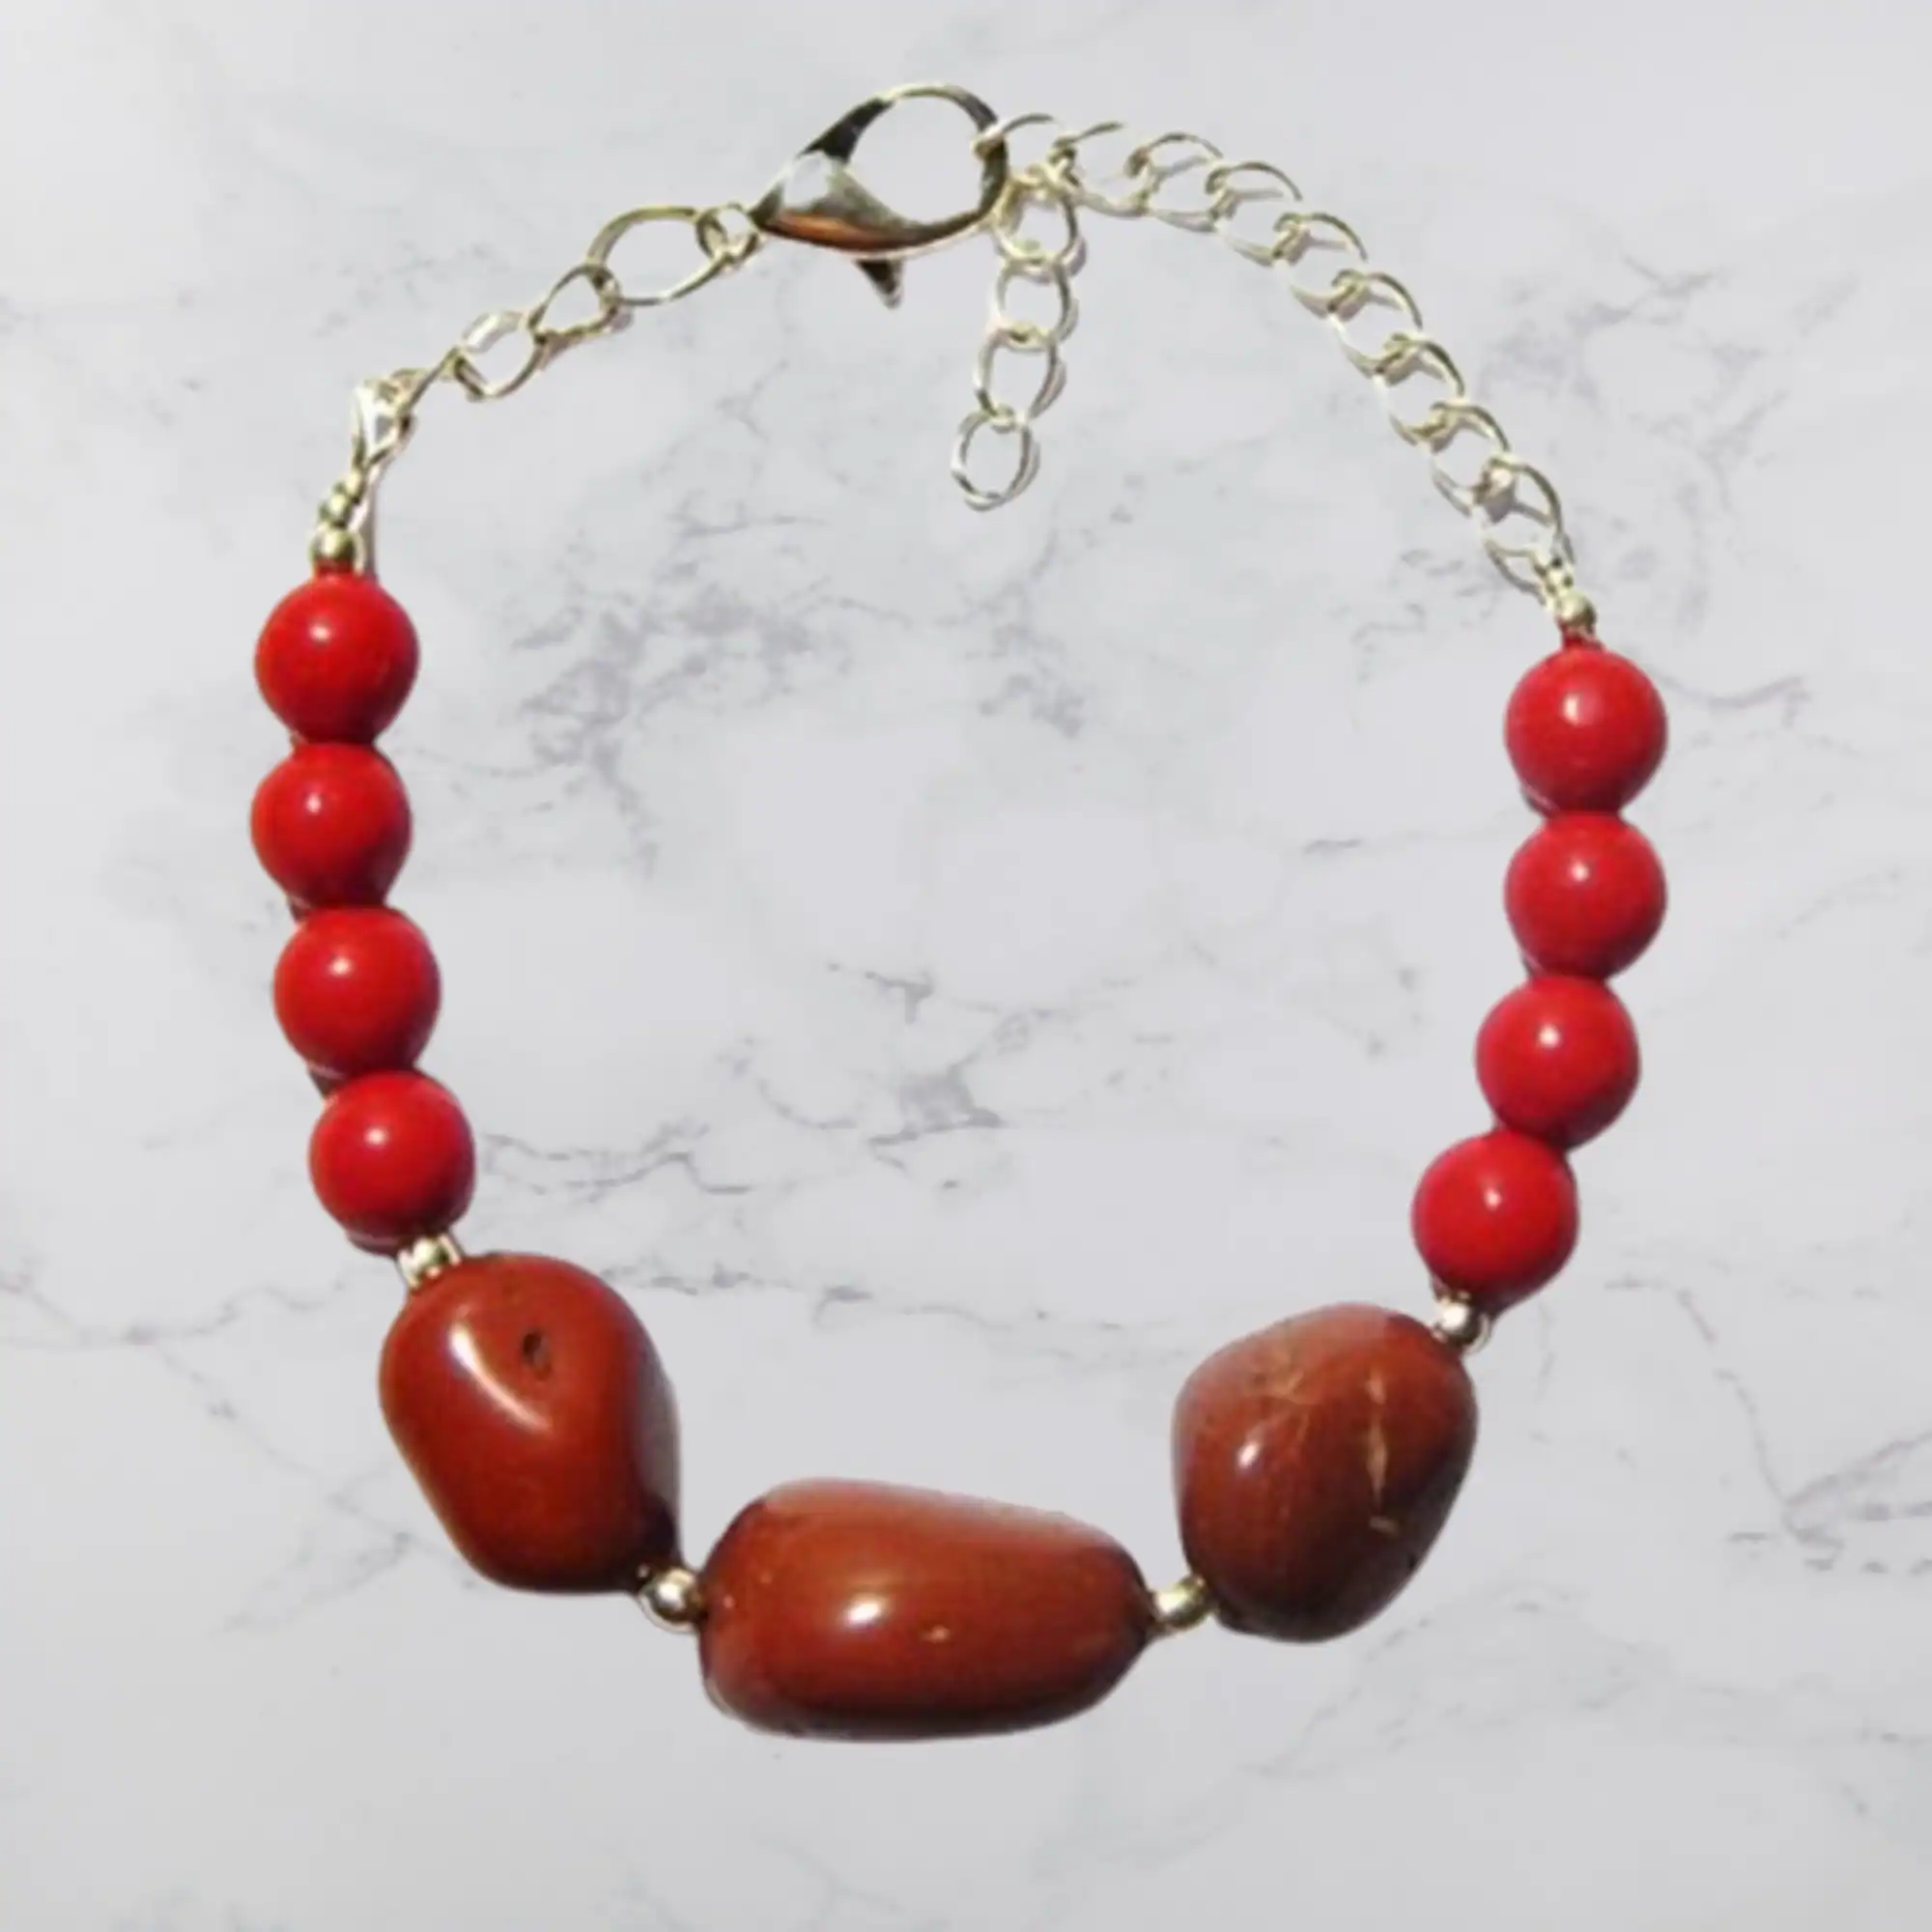
Jaya Vision Enterprises Gemstone Red Jasper Root Chakra Bracelet
Type: Bracelets
Brand: JAYA VISION ENTERPRISES
Price: Rs. 570
 Gemstone Red Jasper & Coral Beads Bracelet for Root ChakraGemstone Red Jasper & Coral Beads with Silver Polish Copper metal beads & Chain.This is a grounding stone. It helps in opening up to the surroundings.It is good for taking practical decisions in tough situations.Helps in problems of liver, stomach,vitality etc